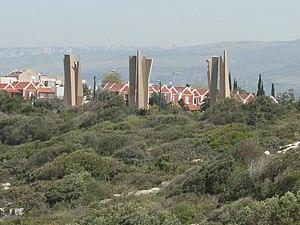
Atlit est une municipalité de type agricole fondée en 1903 et située sur la côte nord méditerranéenne, aux pieds du mont Carmel, à 20 kilomètres au sud de Haïfa, en Israël.